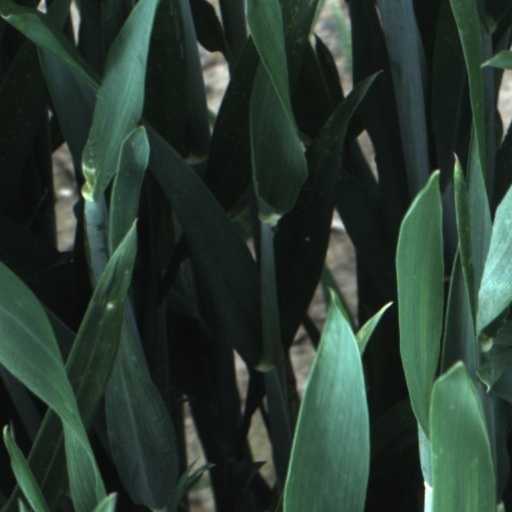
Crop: wheat